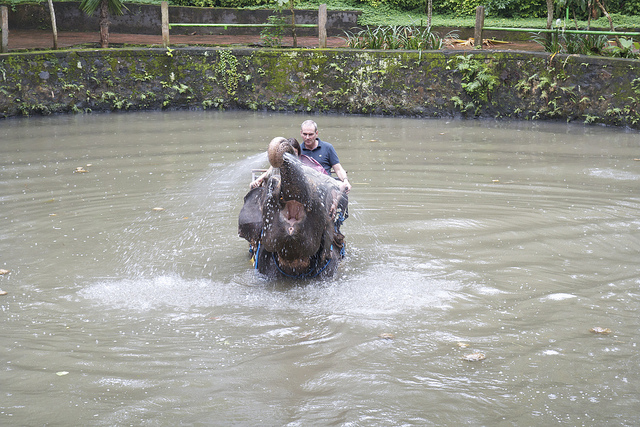
user: Given an image and a question. Answer the question in a short answer. Question: What is another name for elephant? Short Answer:
assistant: pacaderm